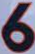
Number: 6